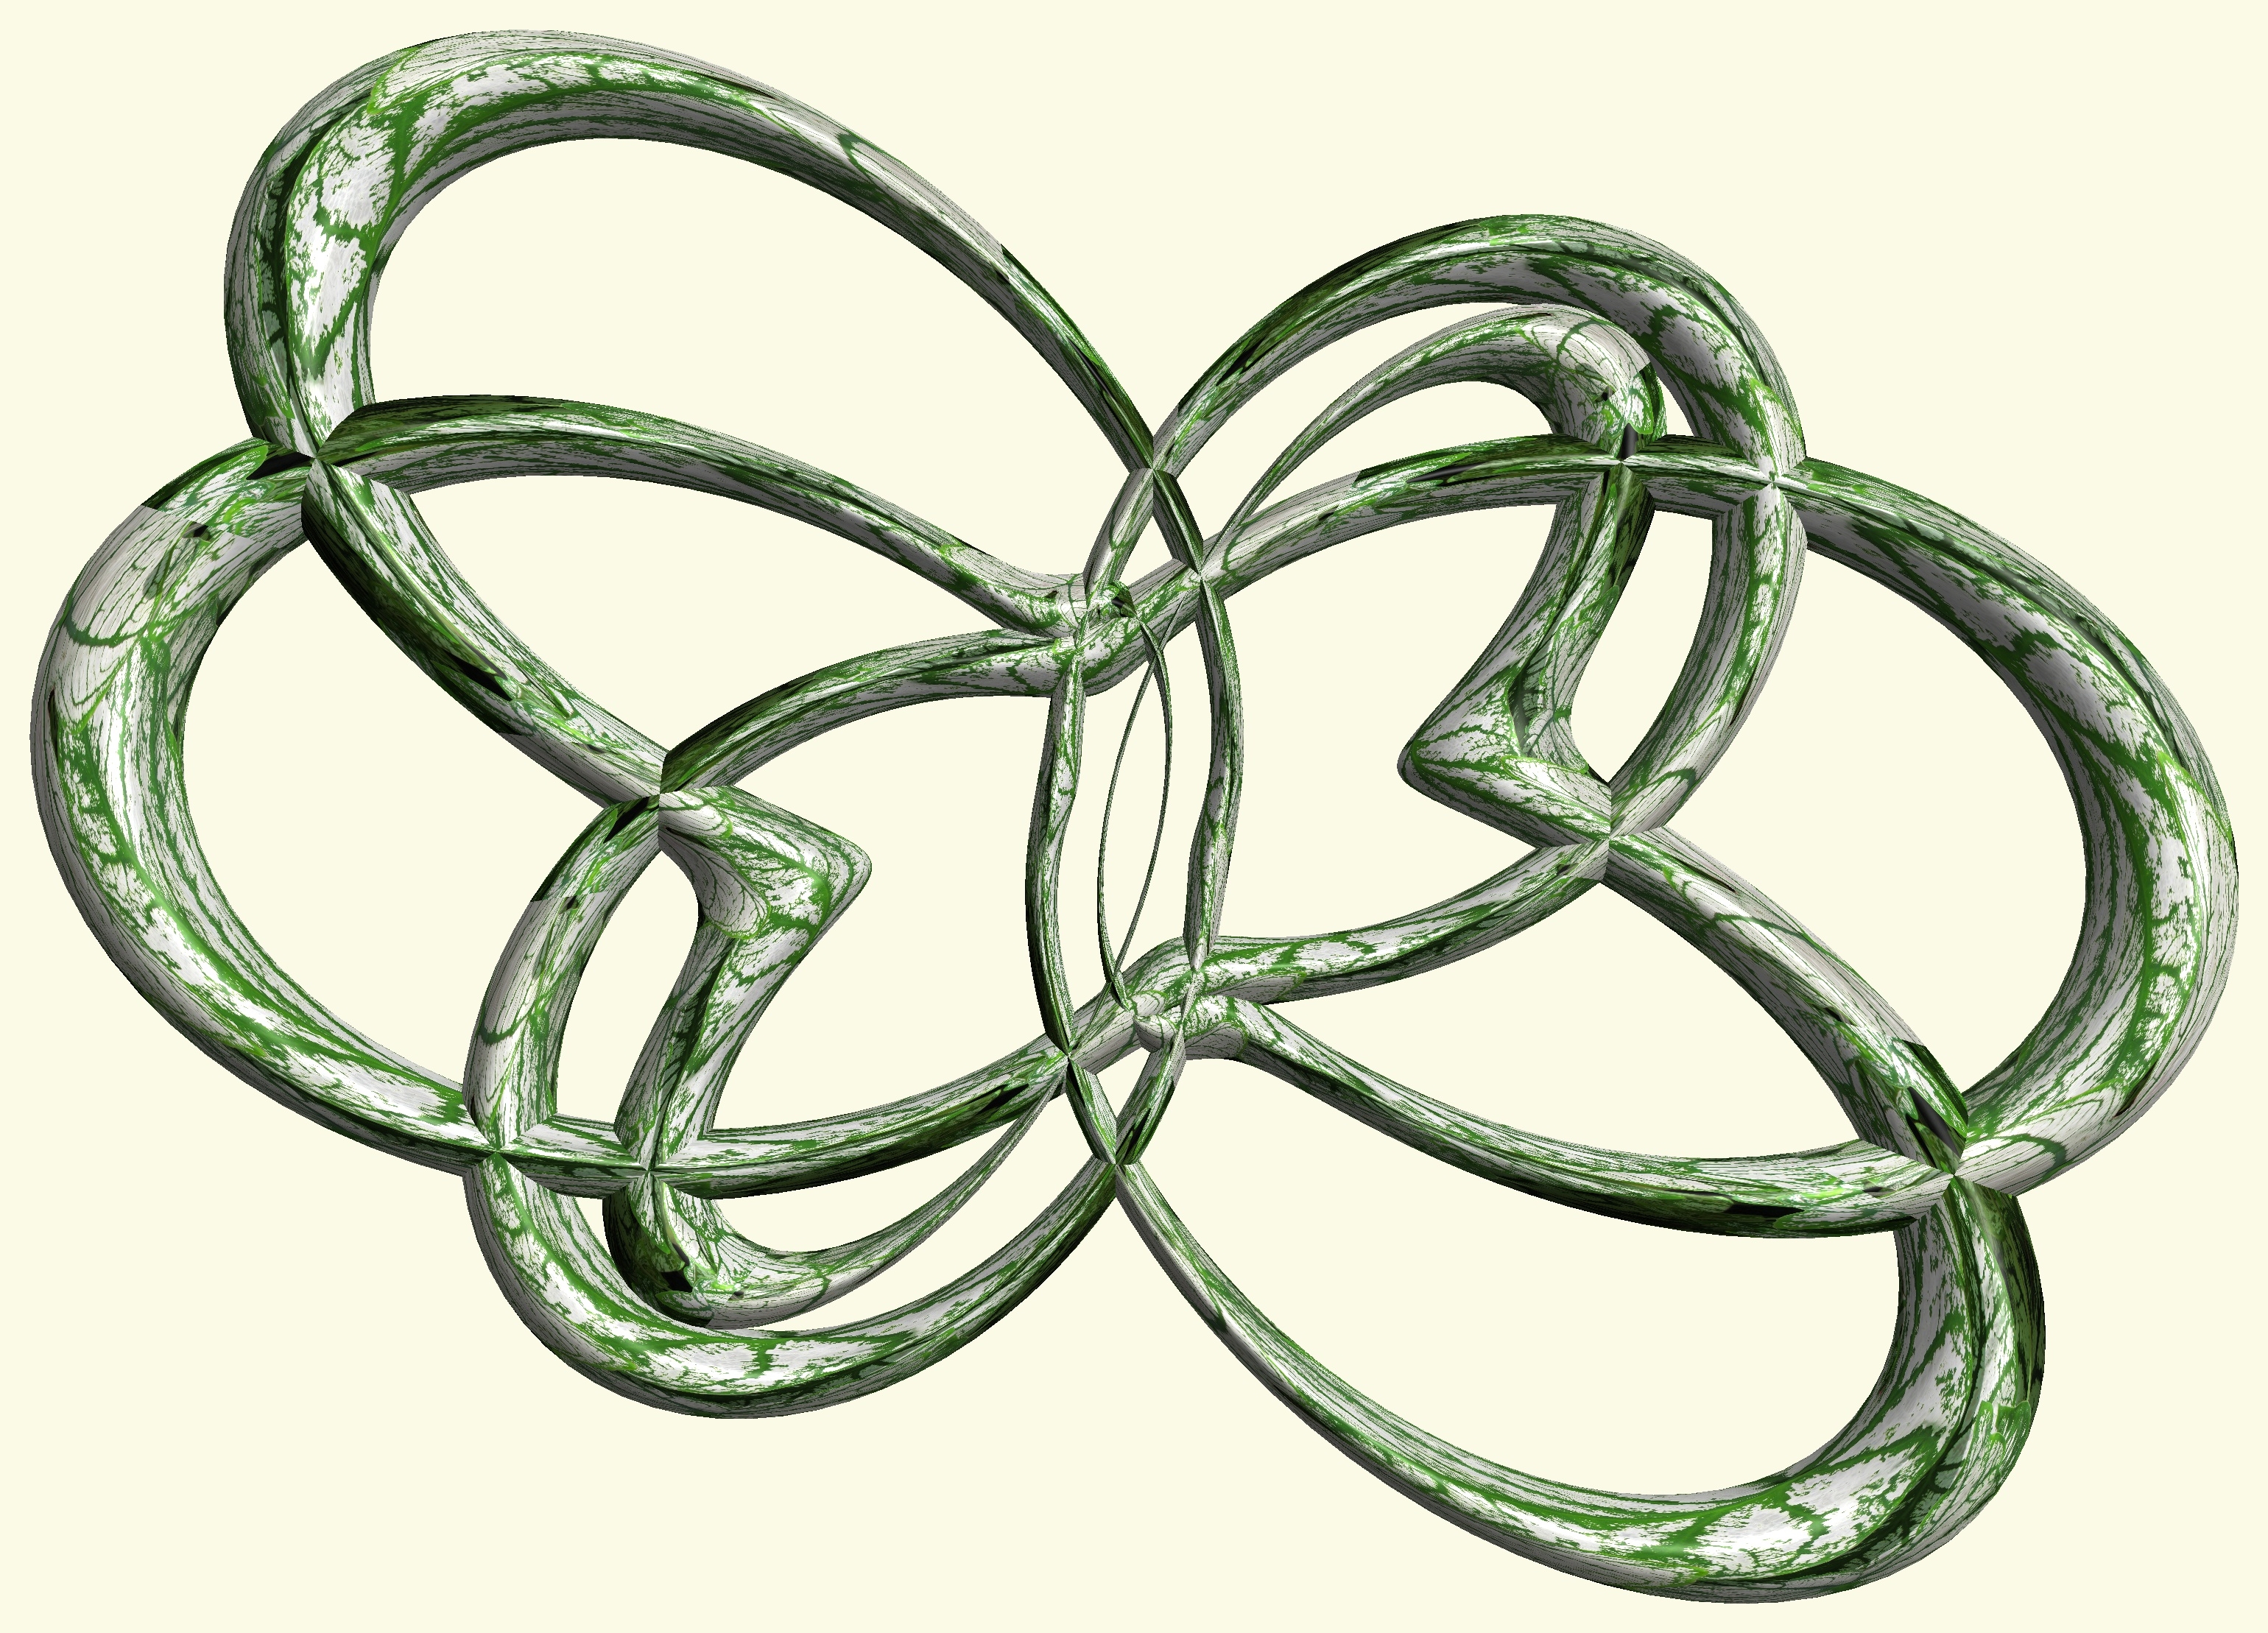
branch, structure, texture, spiral, pattern, line, green, circle, font, figure, design, symmetry, 3d, graphic, knot, mathematica, cg, parametricplot3d, code, program, algorithm, abstruct, mapping